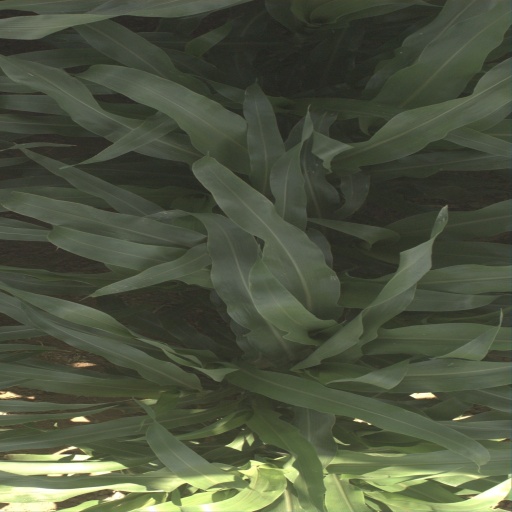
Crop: sorghum